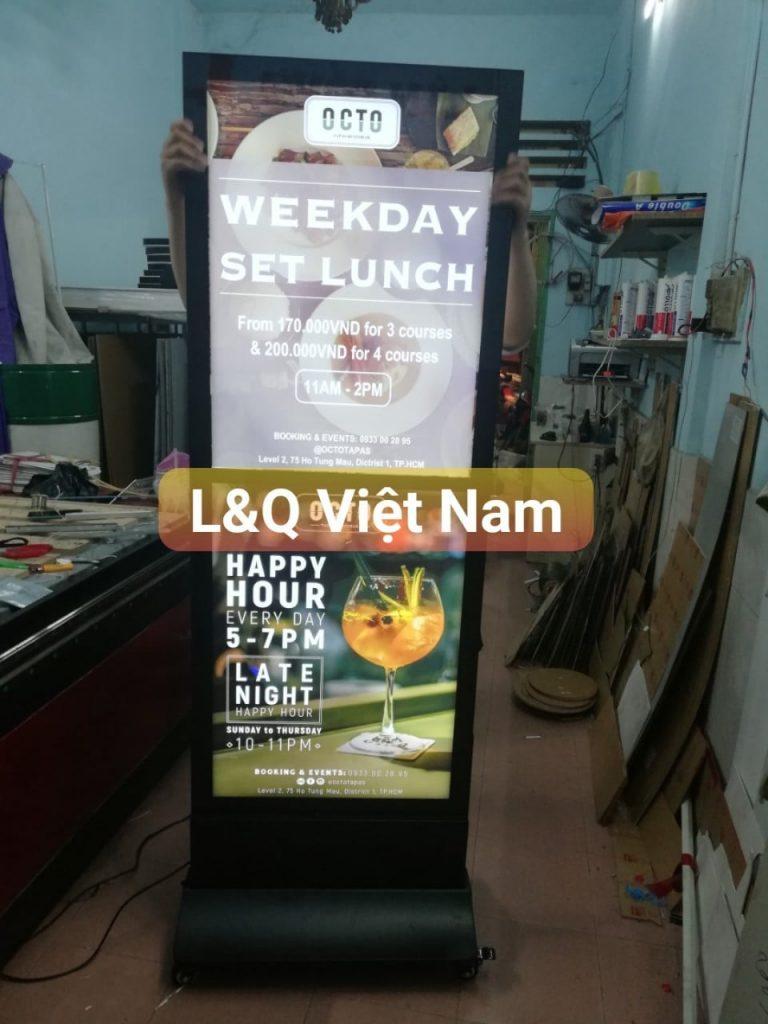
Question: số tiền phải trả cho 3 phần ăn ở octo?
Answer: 170 000